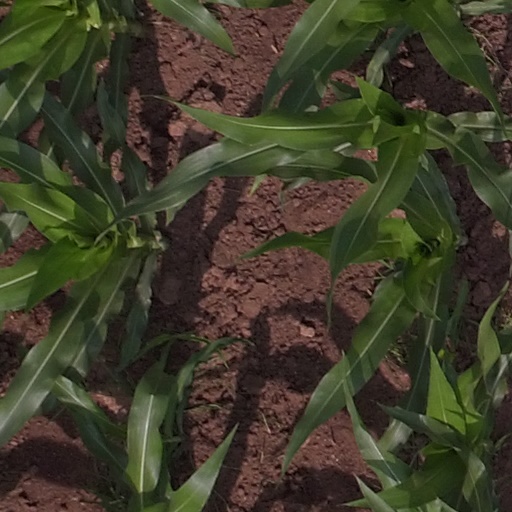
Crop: maize; corn